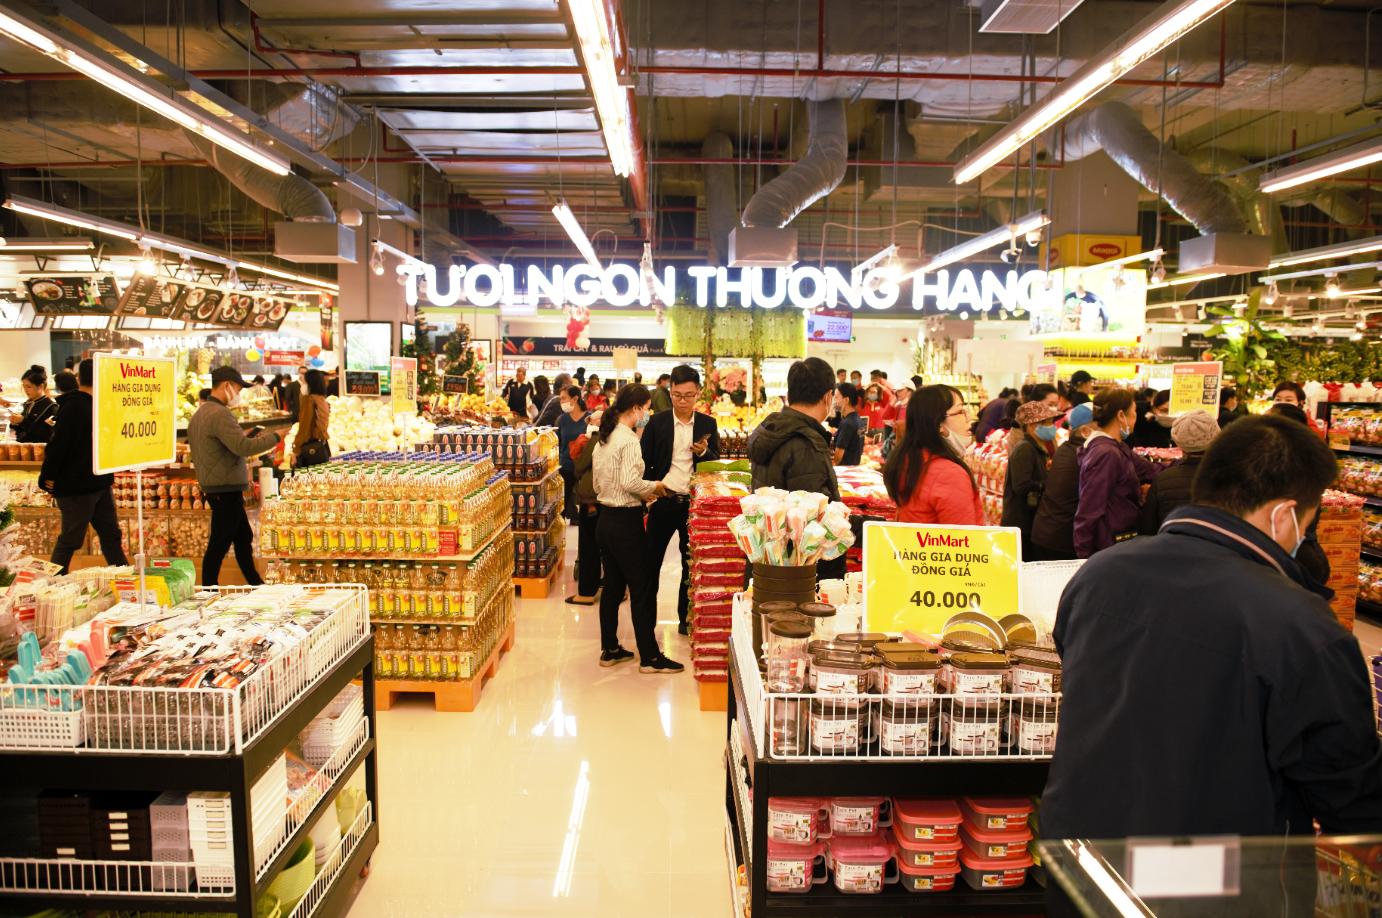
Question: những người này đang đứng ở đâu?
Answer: ở trong một siêu thị